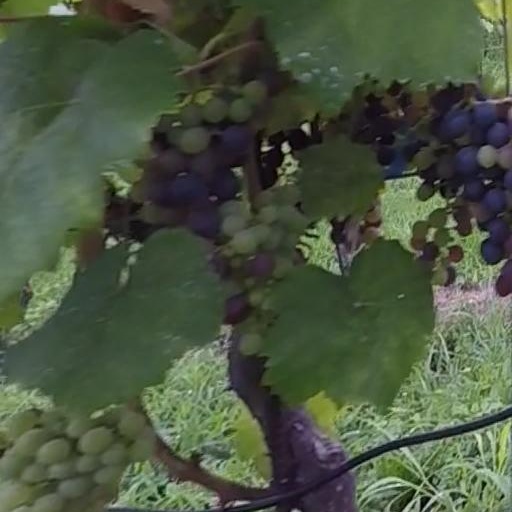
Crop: grape